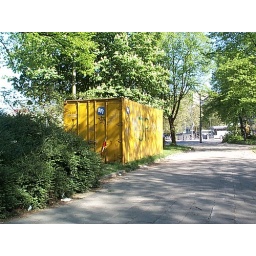
strange yellow box in amsterdam